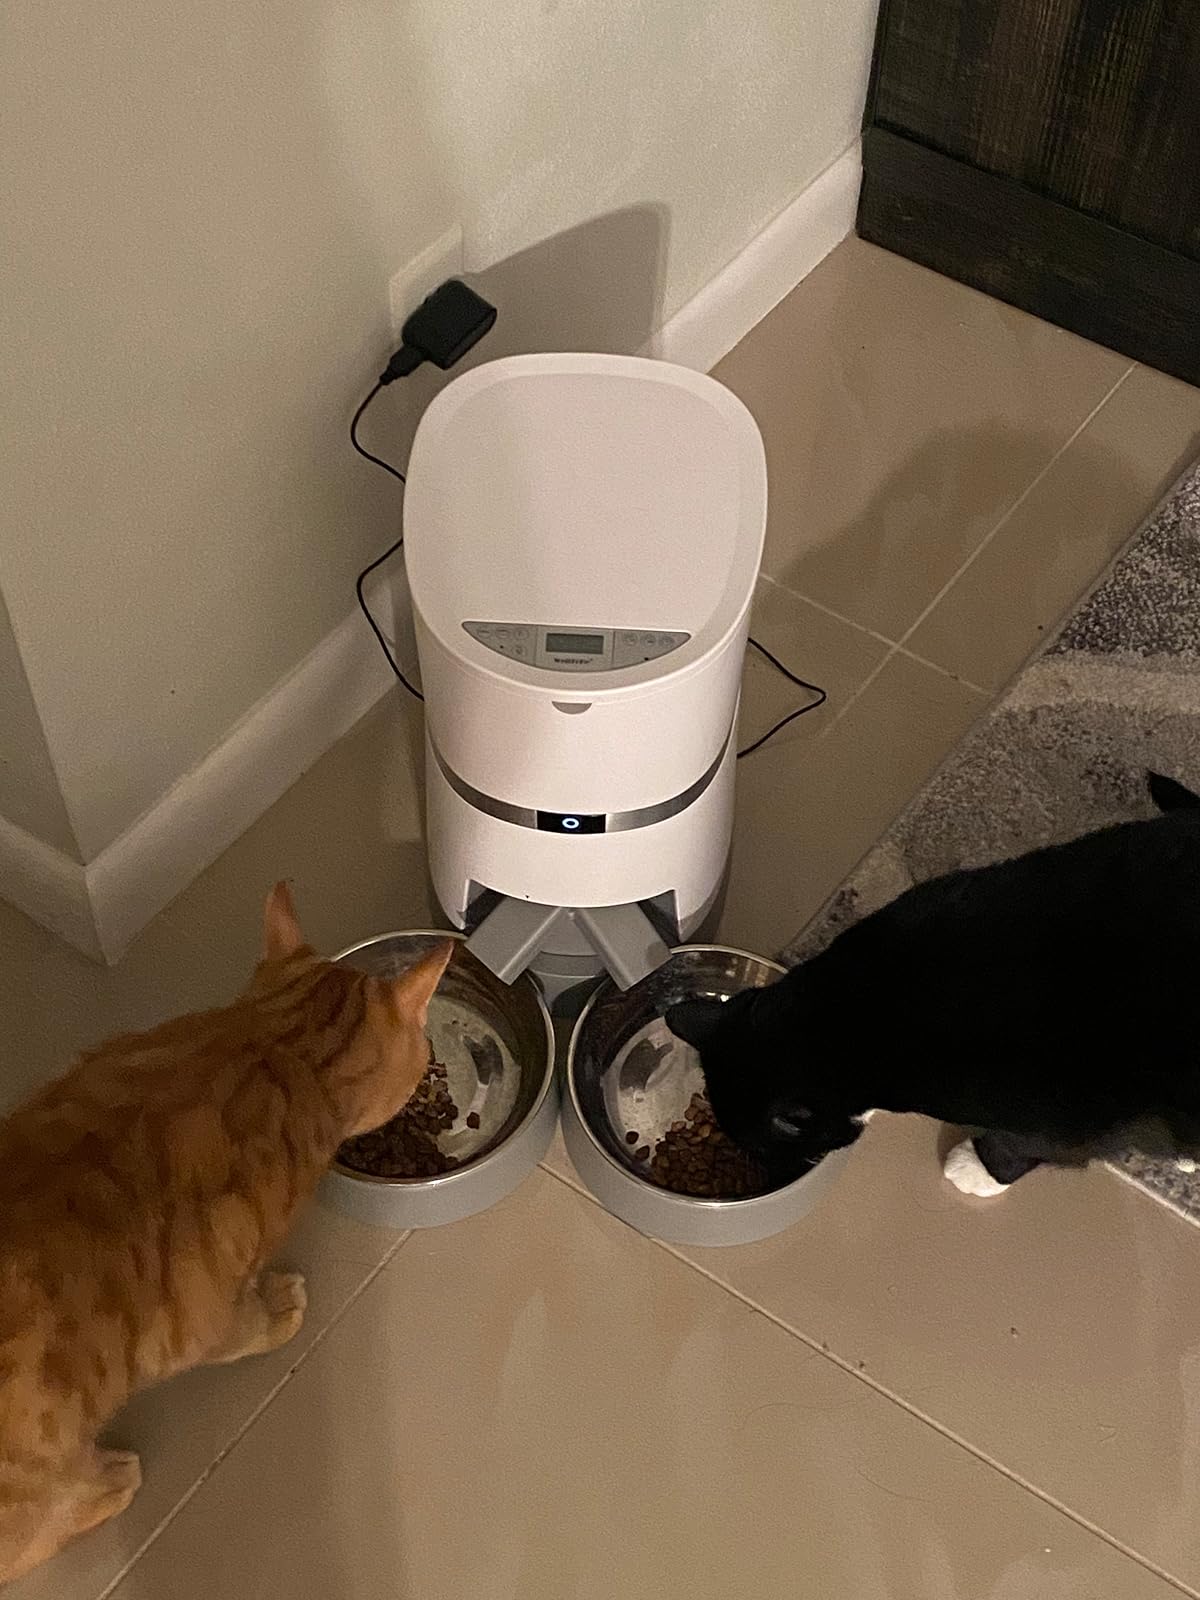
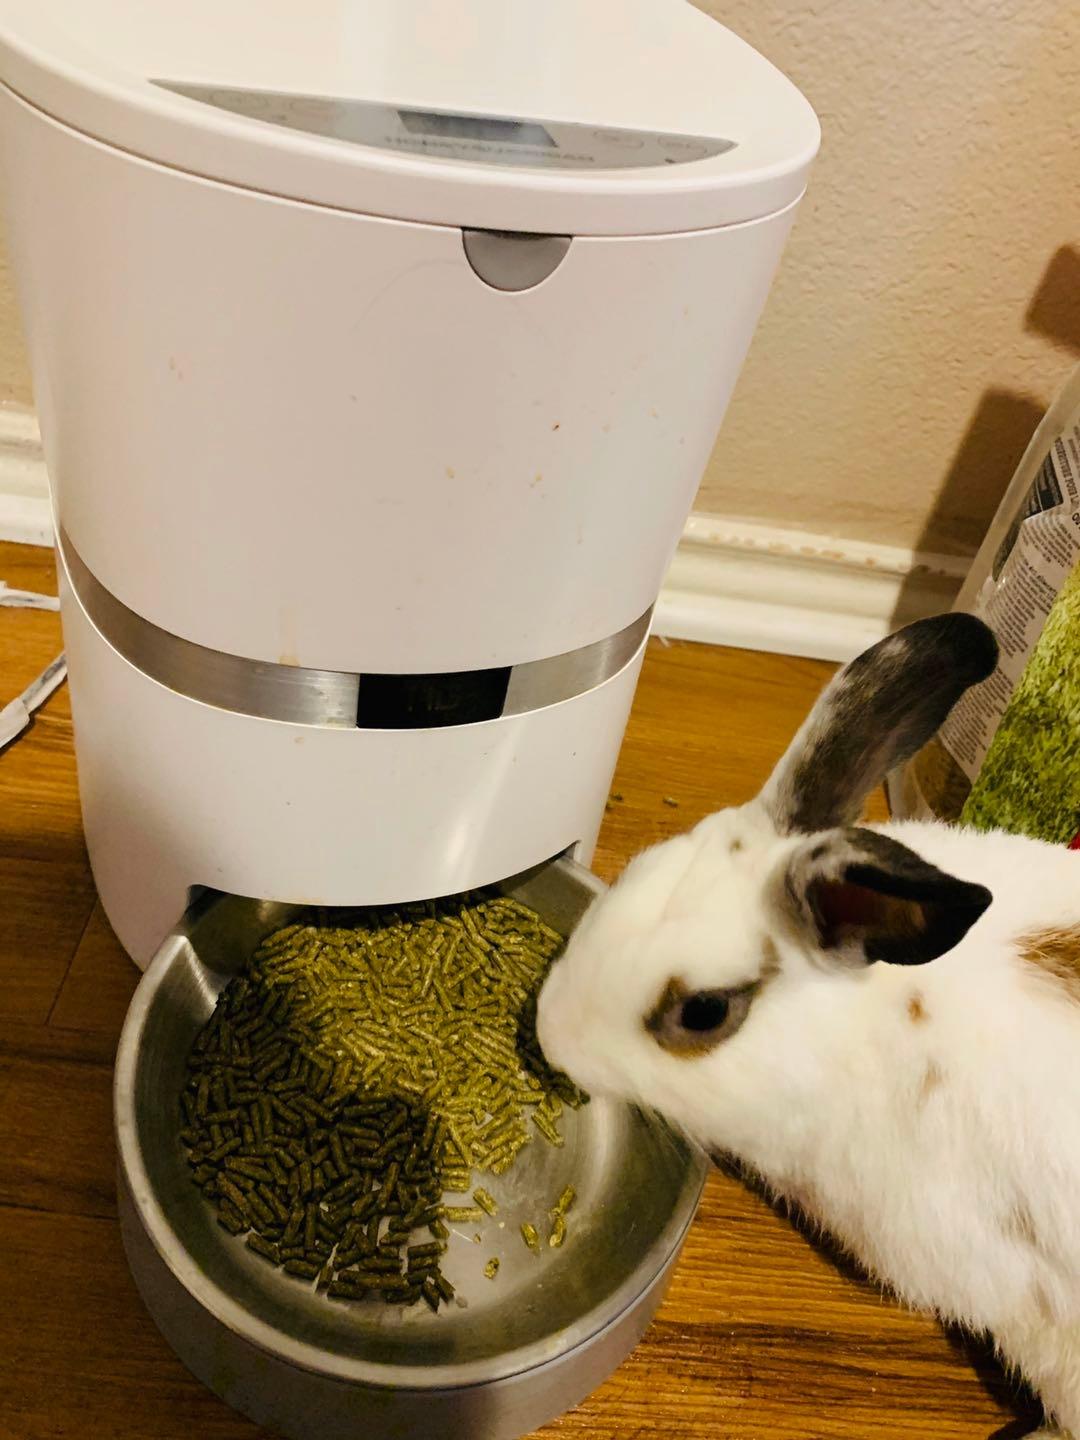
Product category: items_feeder
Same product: no